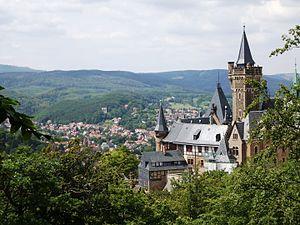
Wernigerode est une ville de Saxe-Anhalt en Allemagne. C'était la capitale de l'arrondissement qui porta son nom jusqu'en juin 2007; maintenant elle fait partie de l'arrondissement du Harz dont la capitale est Halberstadt. Située au pied des montagnes du Harz, la ville est une station intégrée reconnue d'Etat.